Boris Silva

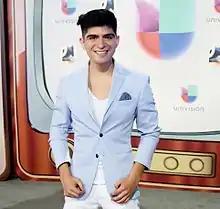
Boris Silva in Univision's Premios Juventud 2016

Boris Silva is an American-Peruvian singer-songwriter based in Miami, Florida. He has worked with leading music artists of the latin pop genre, such as, Prince Royce, Marco Antonio Solís and Camila. Silva performs in English, Spanish and Portuguese, and plays guitar and piano.